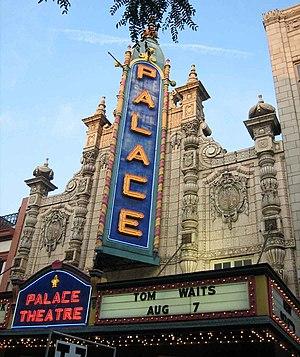
Le Louisville Palace est un théâtre situé dans le quartier de Downtown à Louisville dans le Kentucky. Il fait partie de la liste du Registre national des lieux historiques depuis 1978. Le théâtre, qui a une capacité de 2 700 places, ouvrit ses portes en 1928 et est l'œuvre de l'architecte John Eberson.